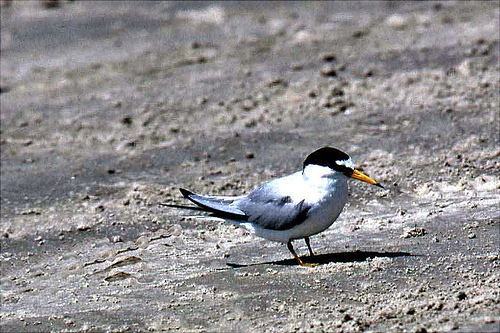
a long beaked bird with a black nape and white body.
this bird is black and white in color, with a orange beak and a black eye ring.
this bird is short and white and a black crown with an orange bill.
this bird is small, it has a black head with a medium bill, the rest is white and grey blue.
white bird with gray wings and a black crown and cheek patch.
this bird is white with grey and has a long, pointy beak.
a small bird with a long black tipped orange bill and a black crown and cheek patch.
this bird has wings that are grey and has a yellow bill
this bird is white with grey and has a long, pointy beak.
a small bird with a white belly and a blue wing with a orange sharp beak
Species: Least Tern